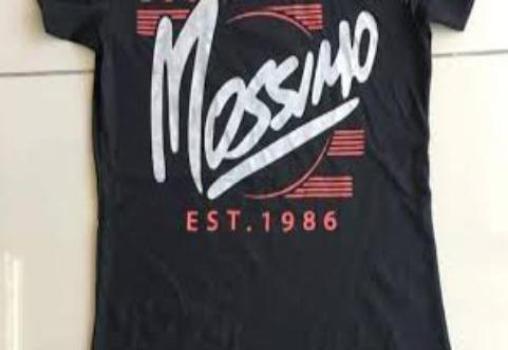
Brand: mossimo
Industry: Clothes